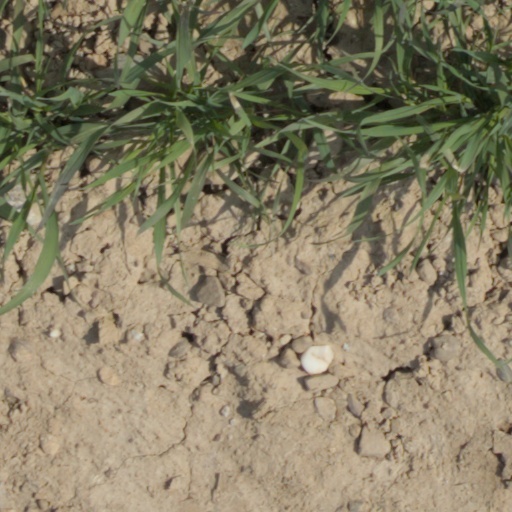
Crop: wheat